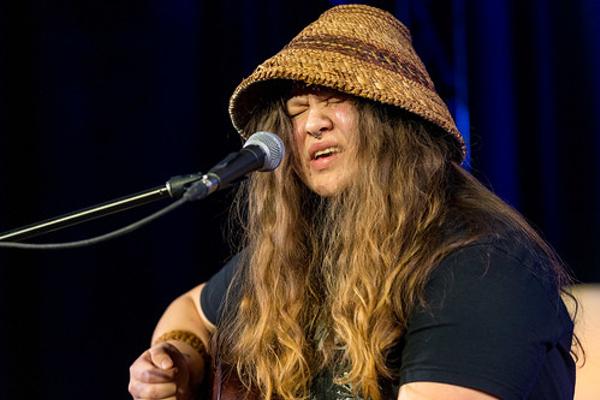
回答: ♪︎でっきるっかな、でっきるっかな、ハテサテふふ〜